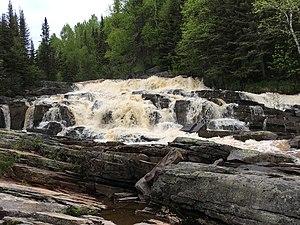
La rivière Amédée est un affluent du fleuve Saint-Laurent, traversant la ville de Baie-Comeau, dans la municipalité régionale de comté de Manicouagan sur la Côte-Nord, dans la province de Québec, au Canada.